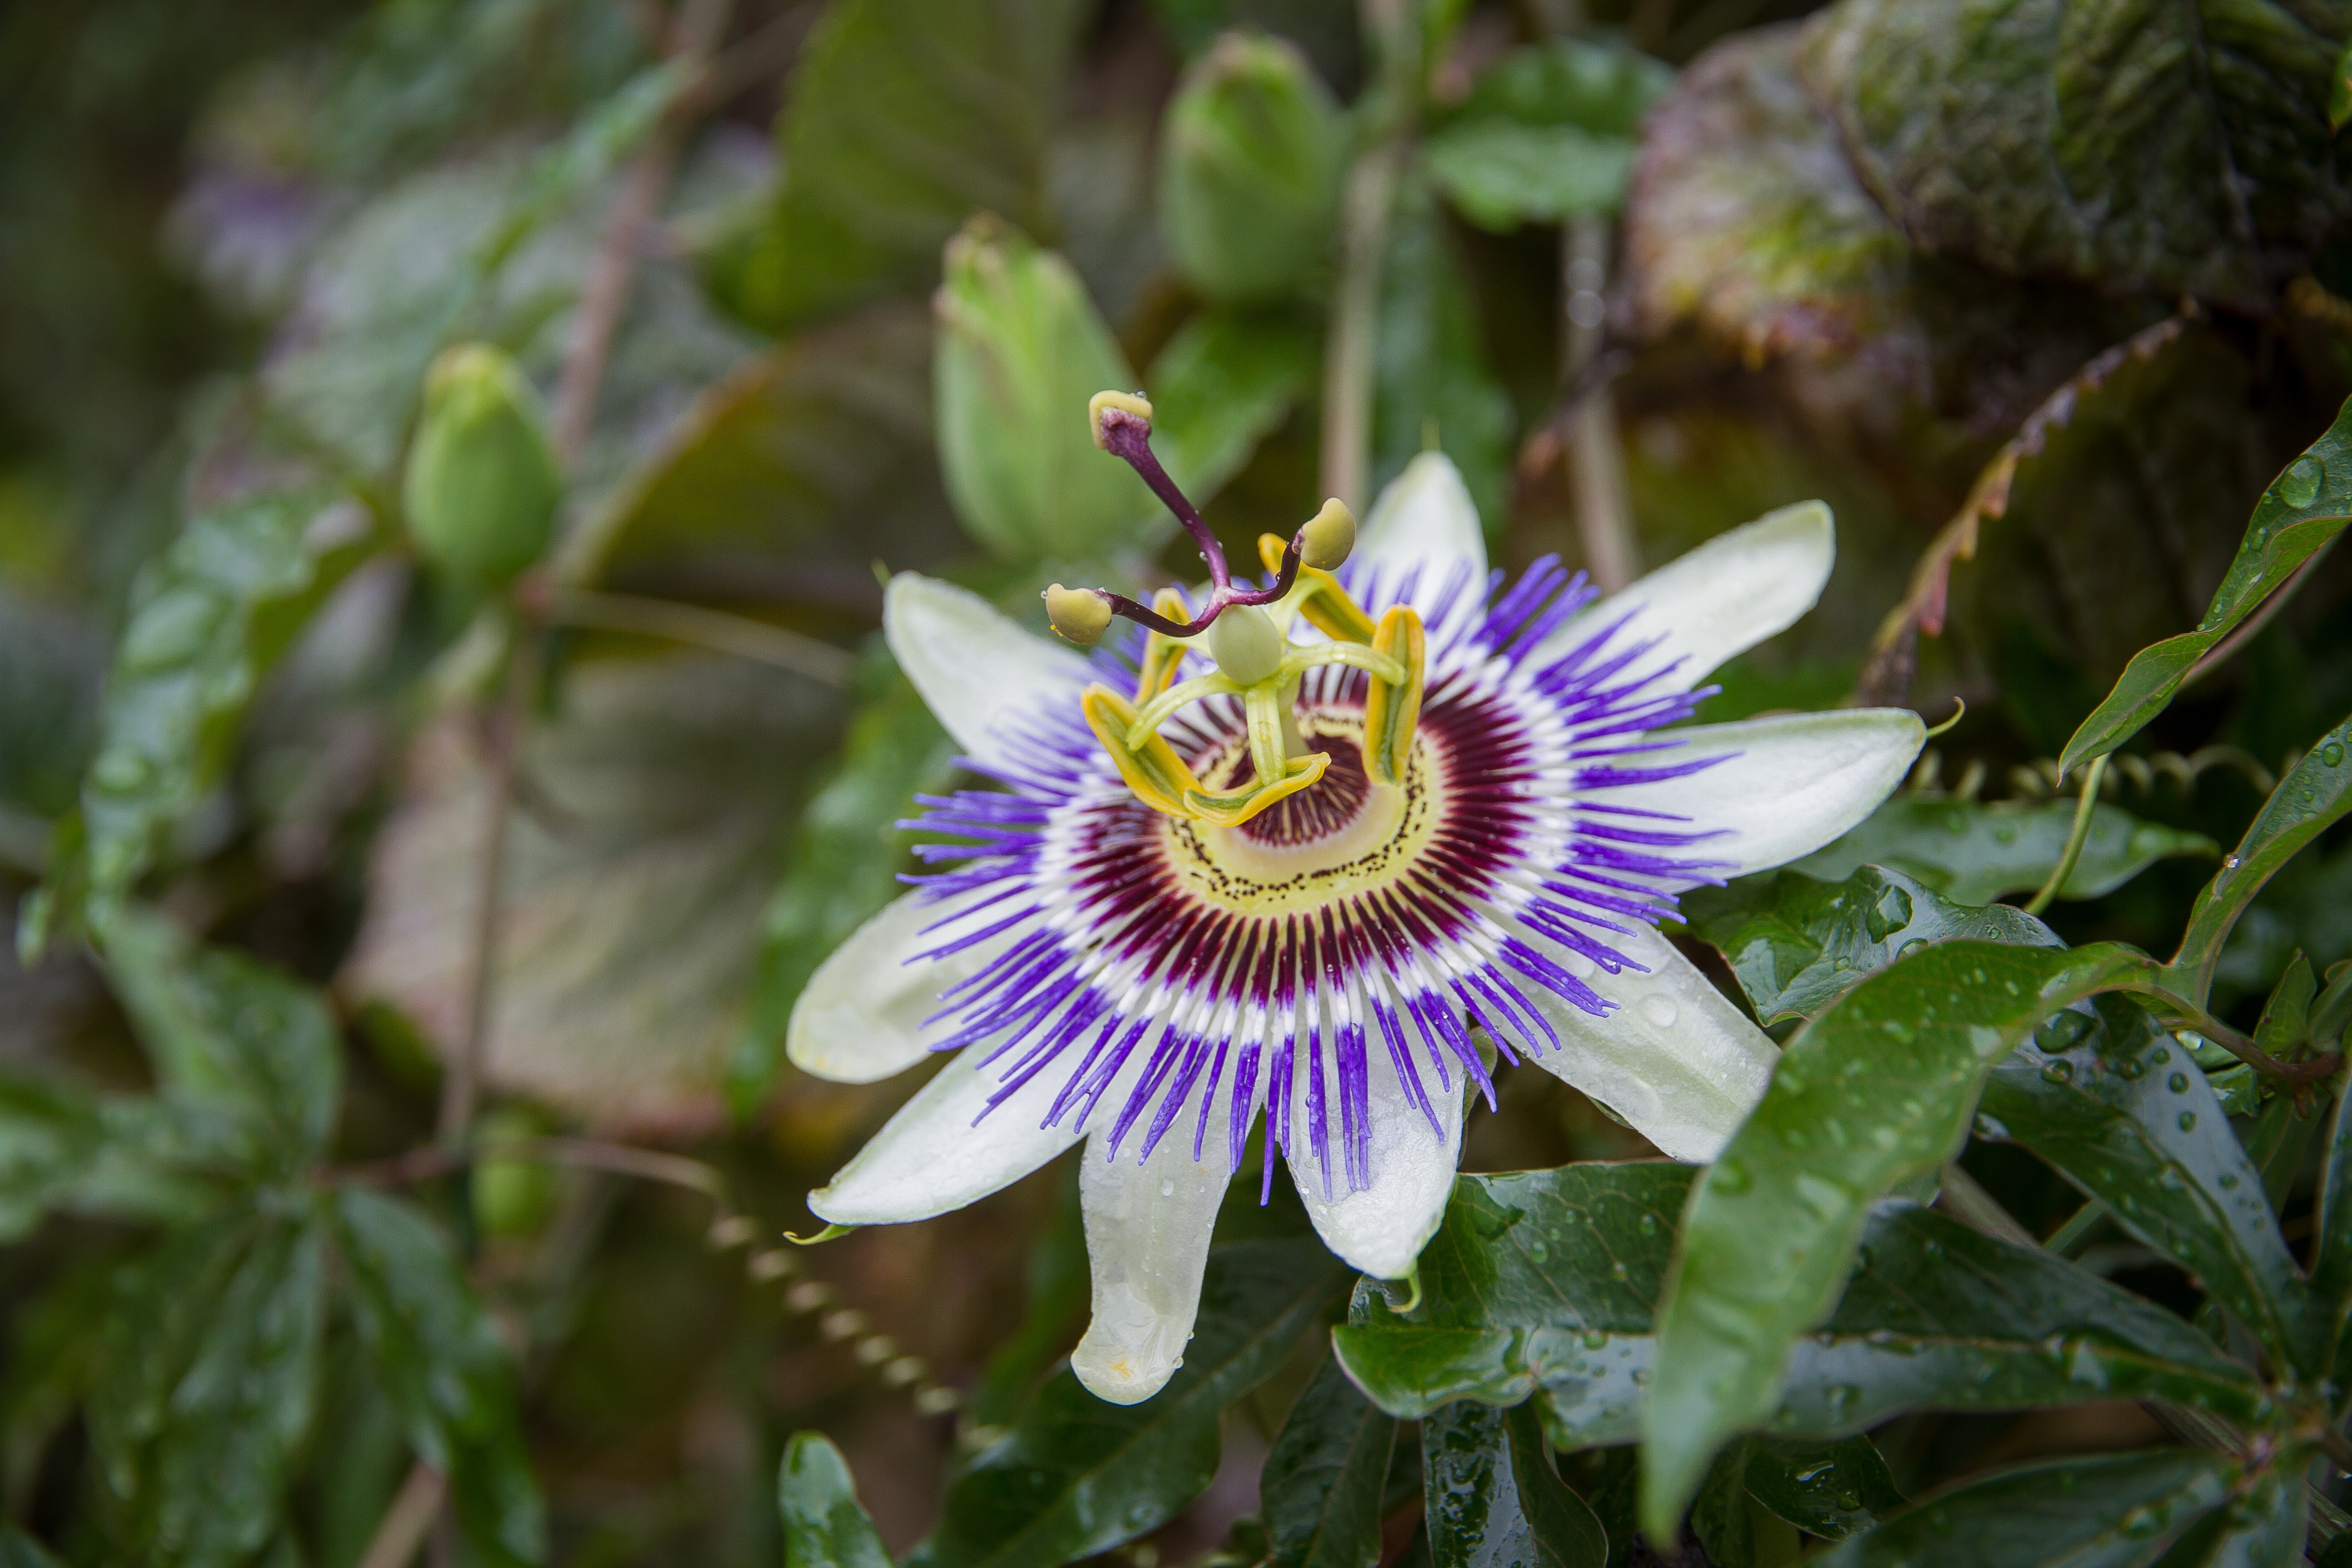
nature, blossom, plant, white, flower, bloom, tropical, botany, flora, wildflower, close up, beautiful, exotic, passion flower, exot, macro photography, white blossom, flowering plant, land plant, passion flower family, purple passionflower